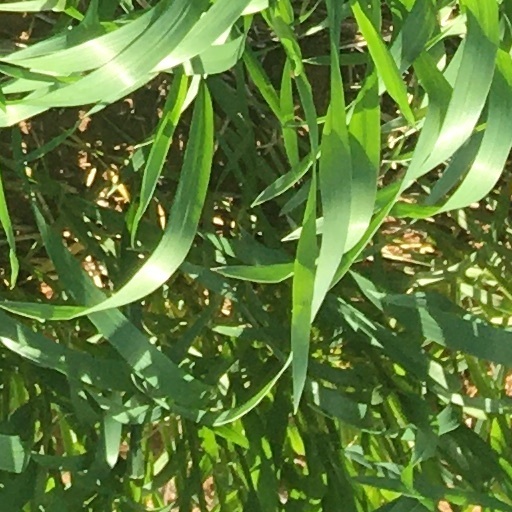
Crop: wheat